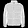
Label: Coat